North Kilworth

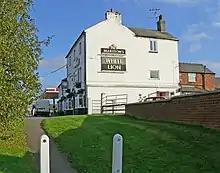
The White Lion

There are no shops in North Kilworth, however a petrol station serves basic amenities. An all weather tennis court area is situated opposite the school as well as a large football pitch area. North Kilworth F.C. play in the Leicestershire Senior League.